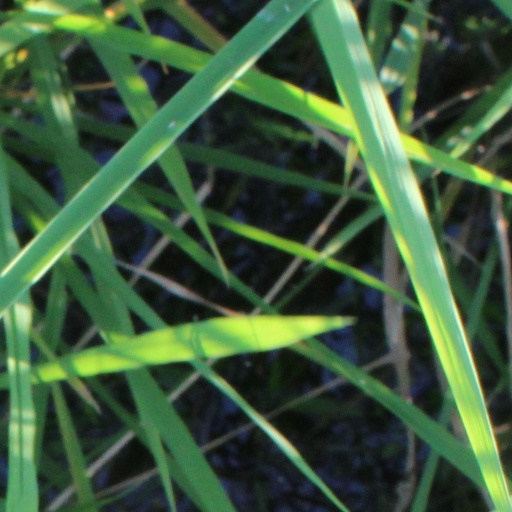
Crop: rice